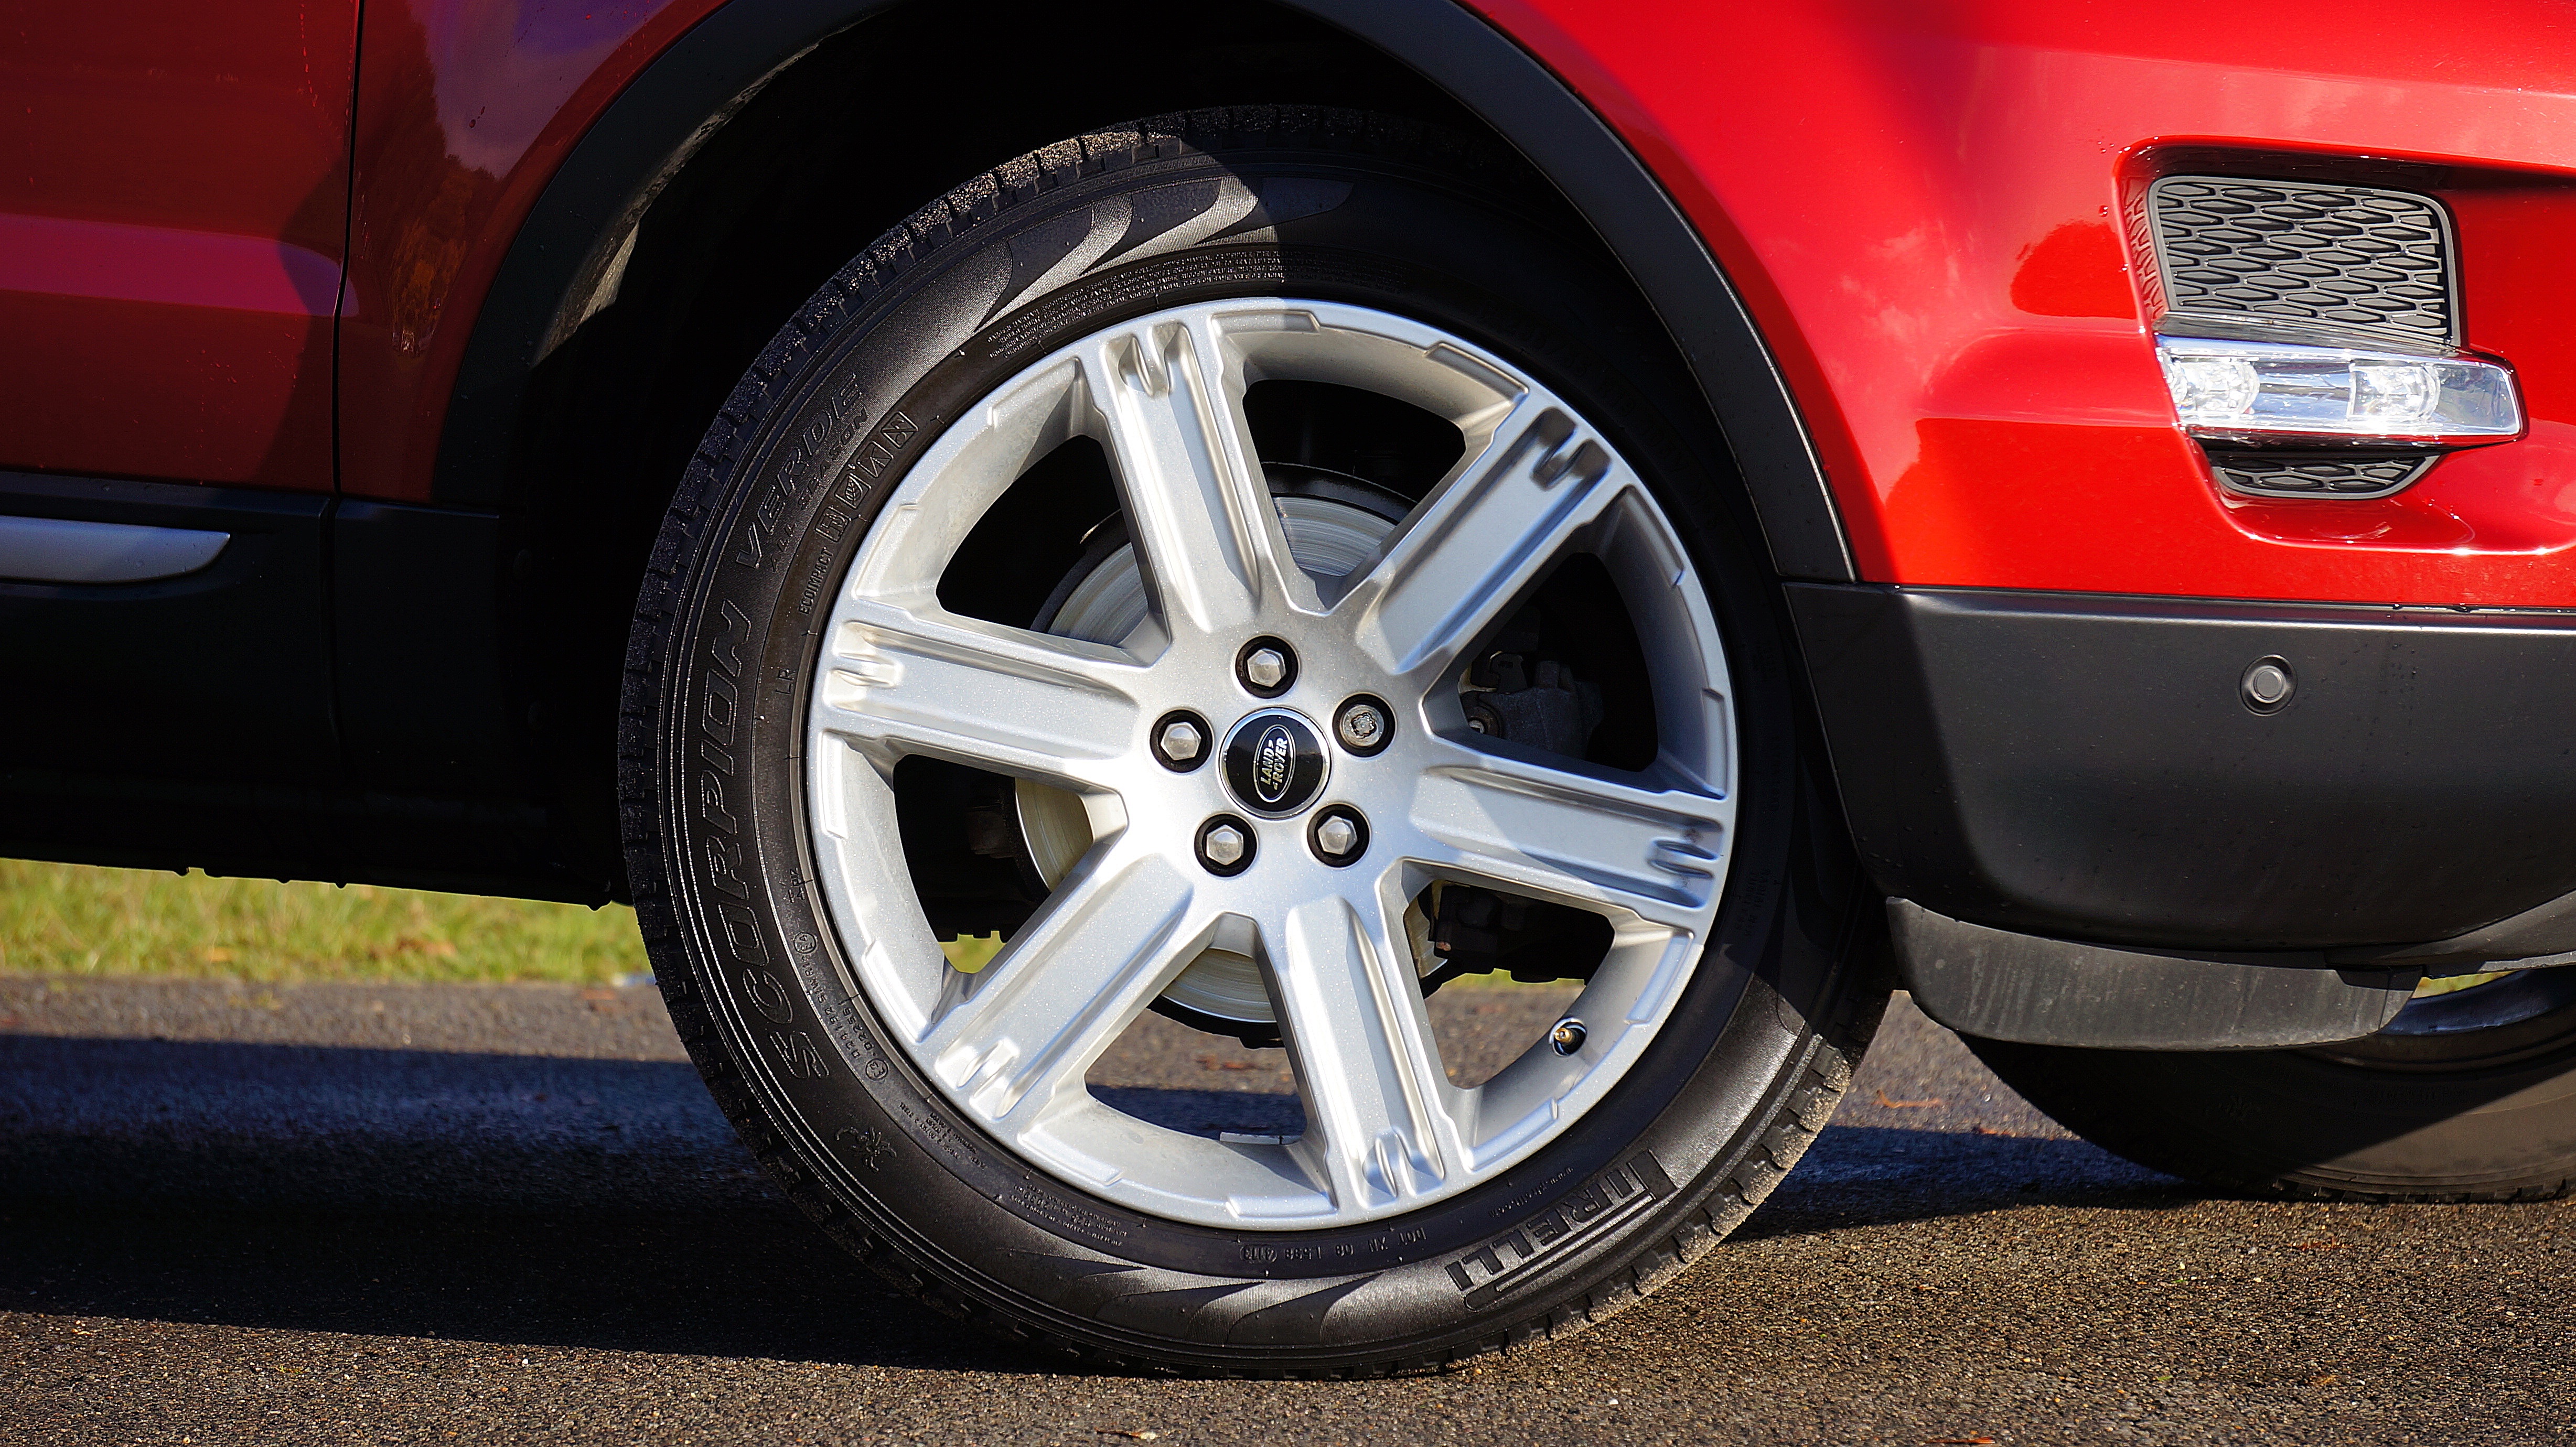
car, wheel, automobile, land, range, transportation, transport, vehicle, auto, tire, automotive, bumper, tyre, rover, rim, range rover, 4x4, alloy, city car, sport utility vehicle, land vehicle, automobile make, automotive exterior, automotive design, luxury vehicle, automotive tire